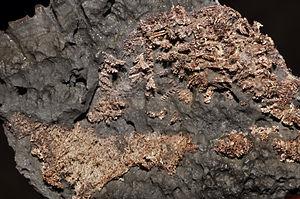
argent, arsenic
L'arsenic natif est un corps chimique simple semi-métal de formule As, une espèce minérale de la catégorie des éléments natifs correspondant à l'arsenic. Il contient assez fréquemment des traces d'antimoine et de soufre, de fer et d'argent, de bismuth...
La gangue désigne l'ensemble des roches et minéraux sans intérêt économique, qui entourent les minerais, ou les gemmes, dans leurs gisements. Elle désigne plus particulièrement l'intérieur d'un filon.
L'argent natif est une espèce minérale naturelle, corps simple métallique, dense et rare de formule chimique Ag, correspondant à l'élément chimique argent noté Ag. L'argent appartient à la classe minéralogique des éléments natifs.